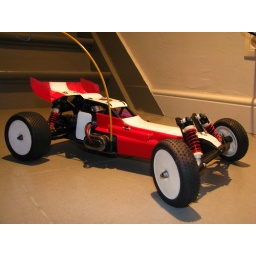
home conversion of an old yokomo hot-dog to a 2WD mid-moter race machine in Tamiya disguise